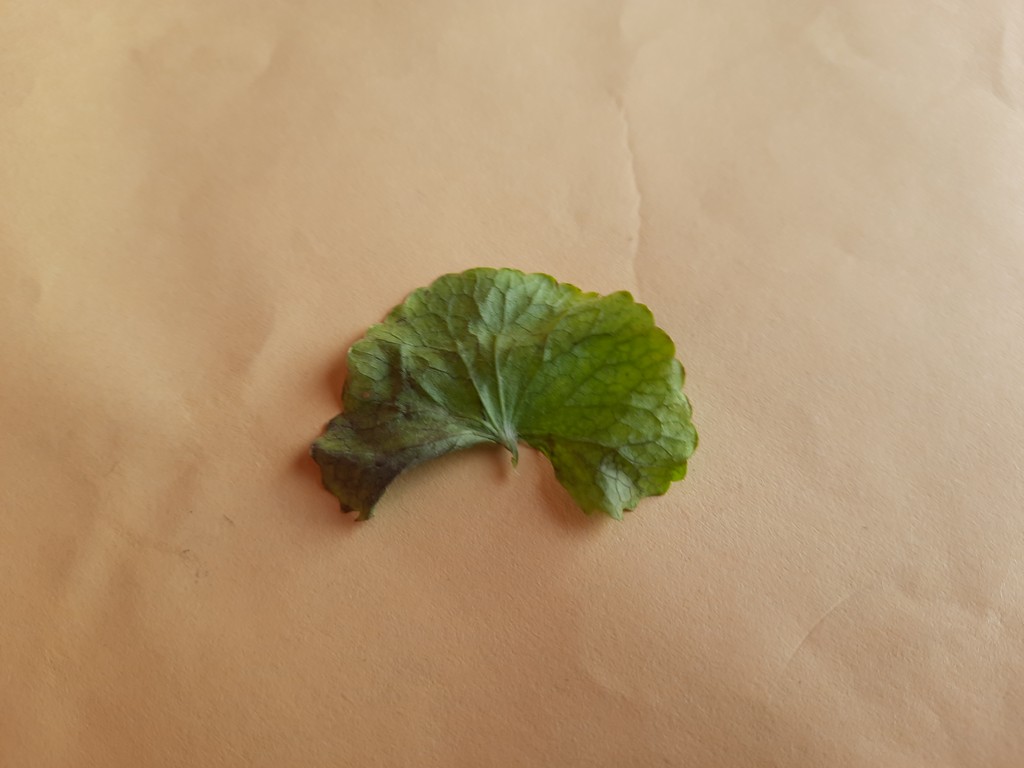
Label: Unhealthy